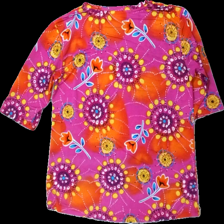
View: back
Type: T-shirt
Category: Ladies
Brand: Not in the list
Brand text on label: katti
Colors: Purple, Orange, Yellow, Multicolor
Material: 100% polyester
Pattern: Geometric print
Cut: Regular
Size: M
Season: All
Trend: 80s
Damage location: top right
Damage 2 location: bottom left
Damage 3 location: top right
Price range: 50-100
Recommended usage: Reuse
Description: lila t-shirt med cirklar och blommor på
Comment: vintage